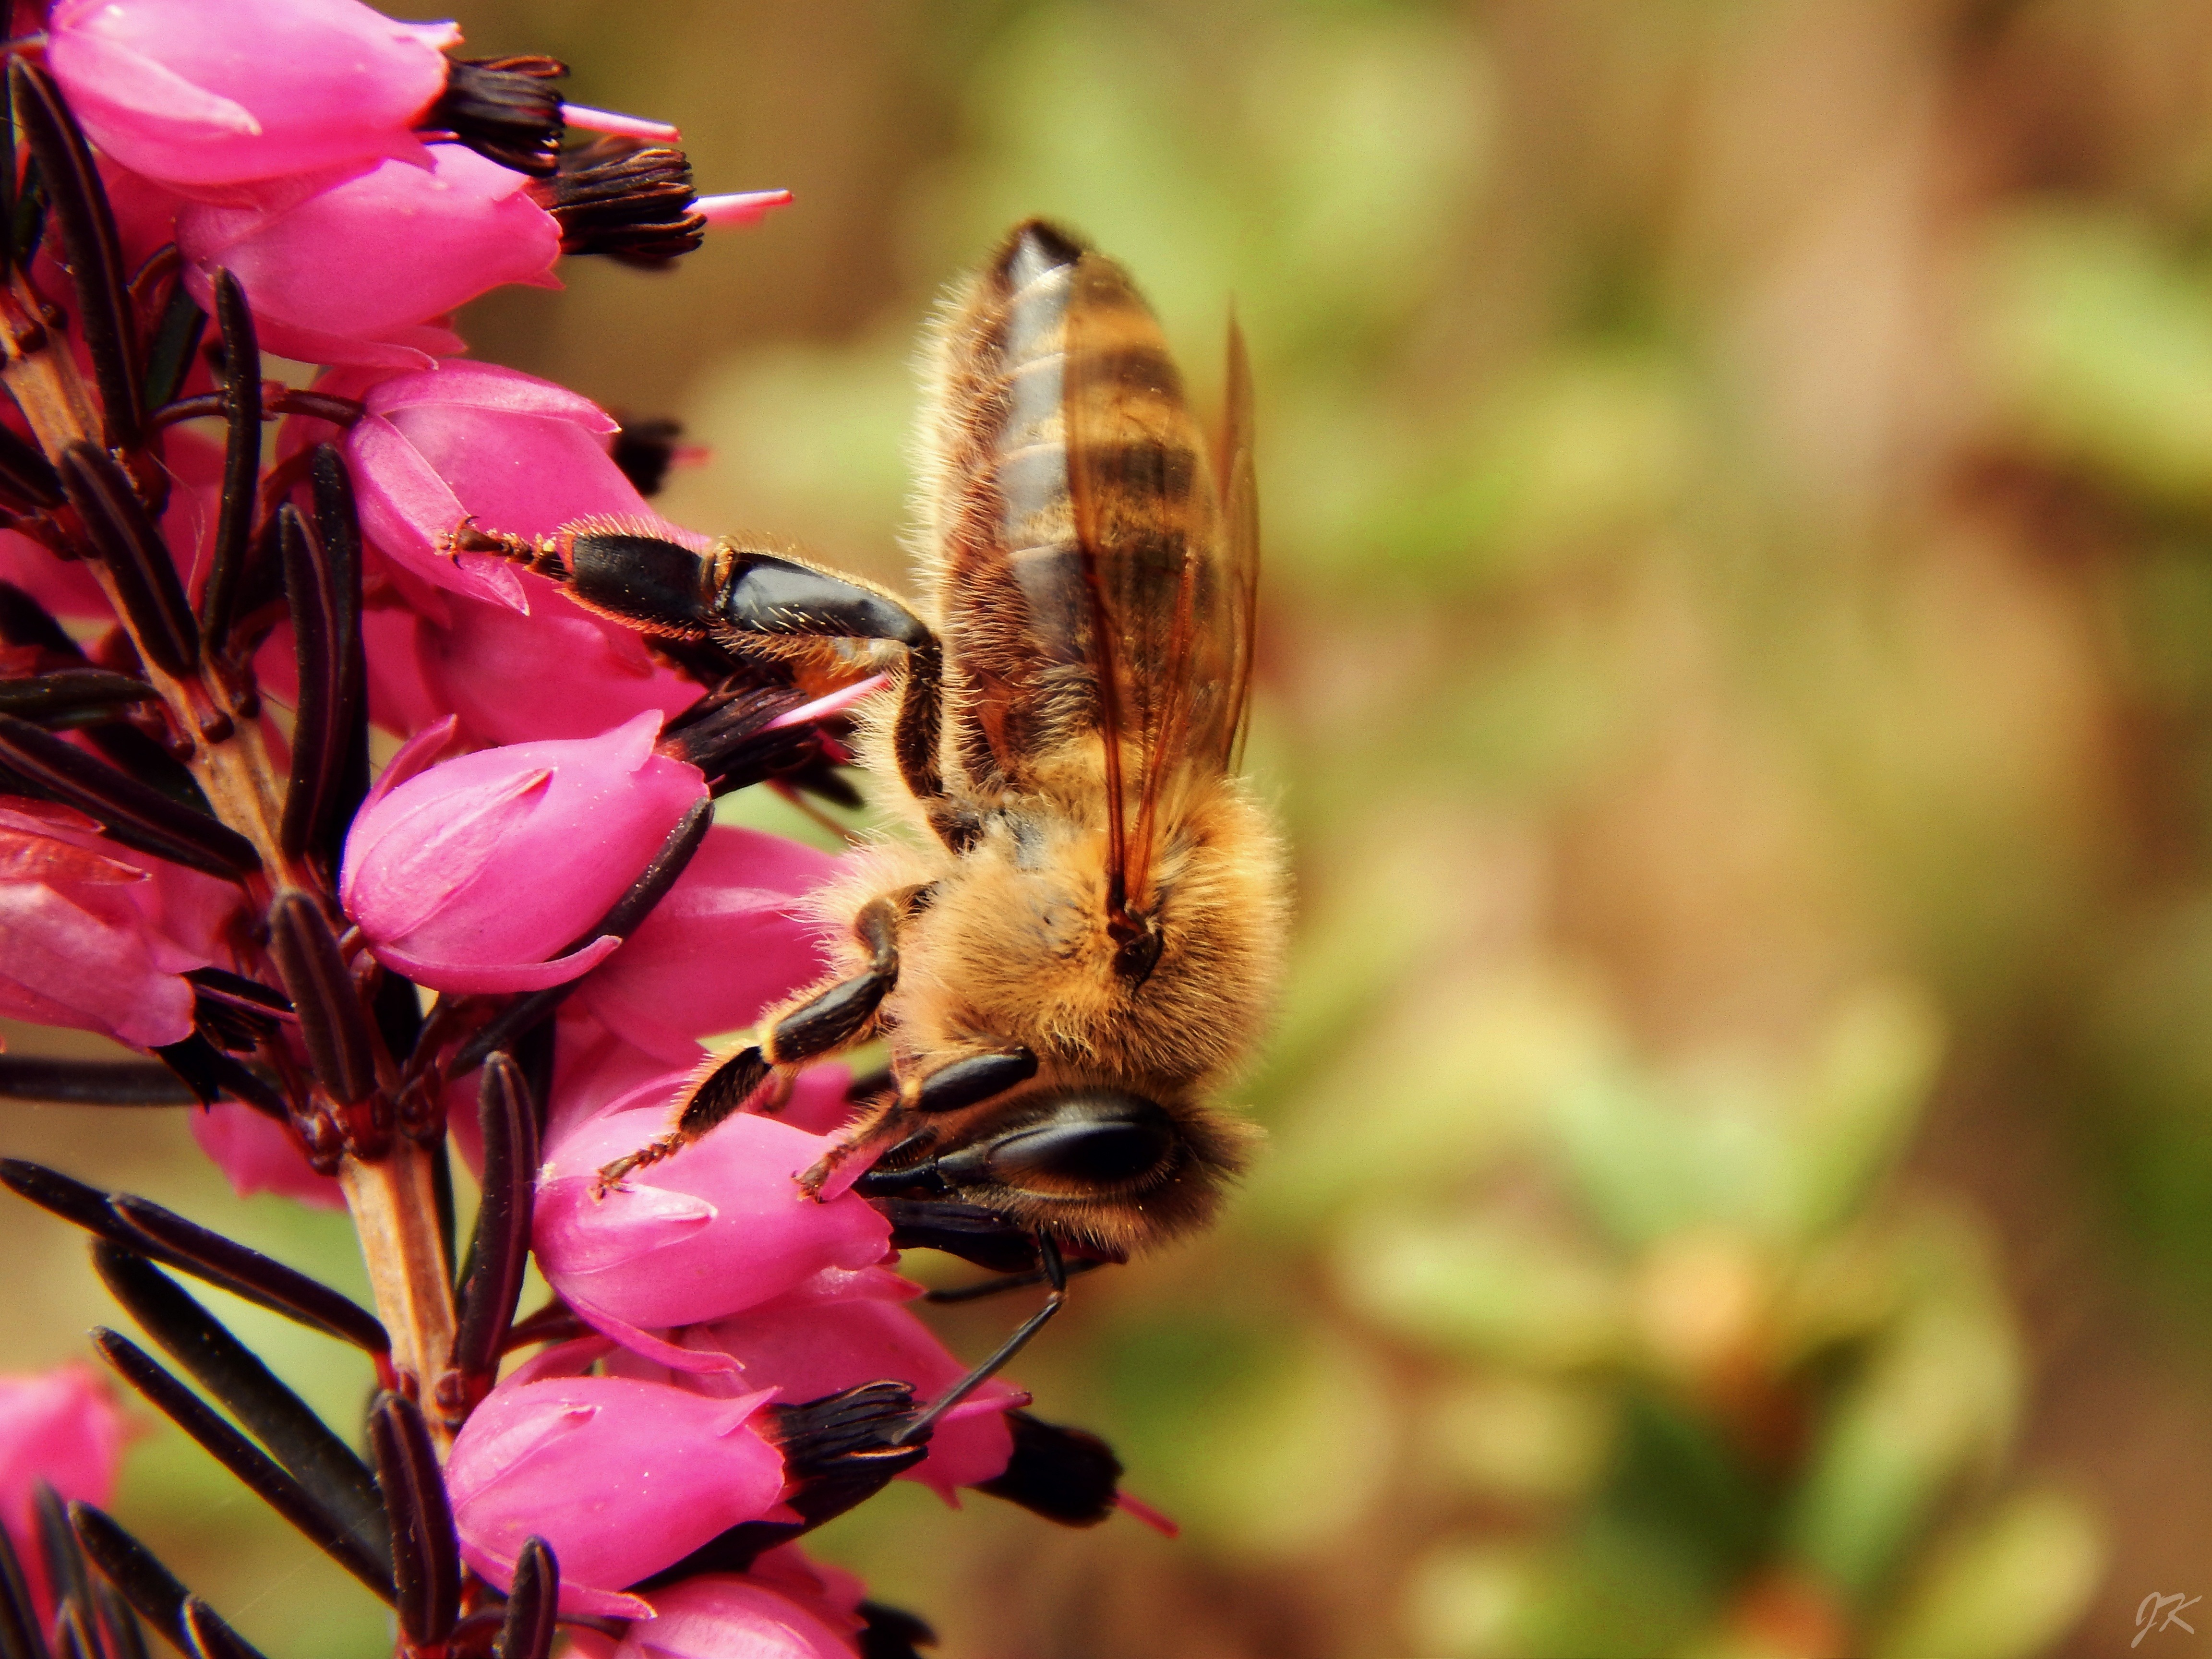
nature, blossom, plant, photography, flower, petal, pollen, spring, insect, macro, botany, garden, flora, fauna, invertebrate, wildflower, close up, bee, flowering, nectar, macro photography, honey bee, pollinator, membrane winged insect